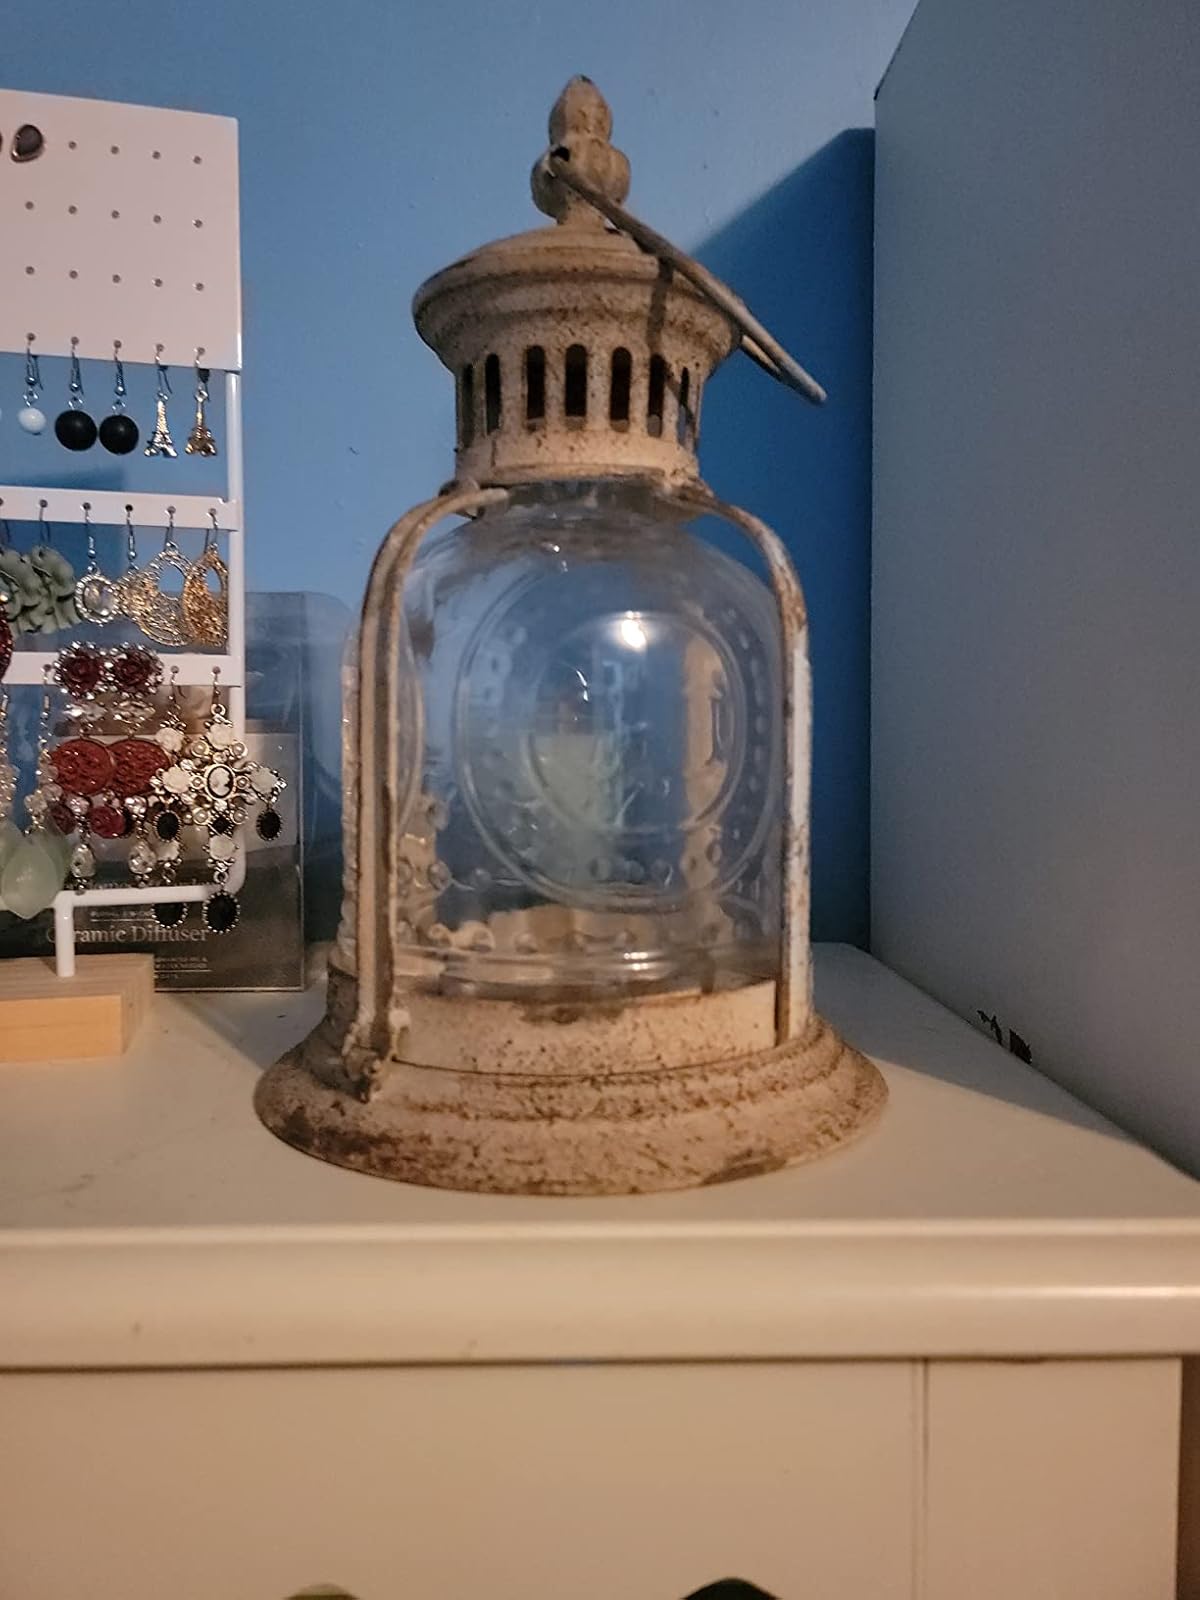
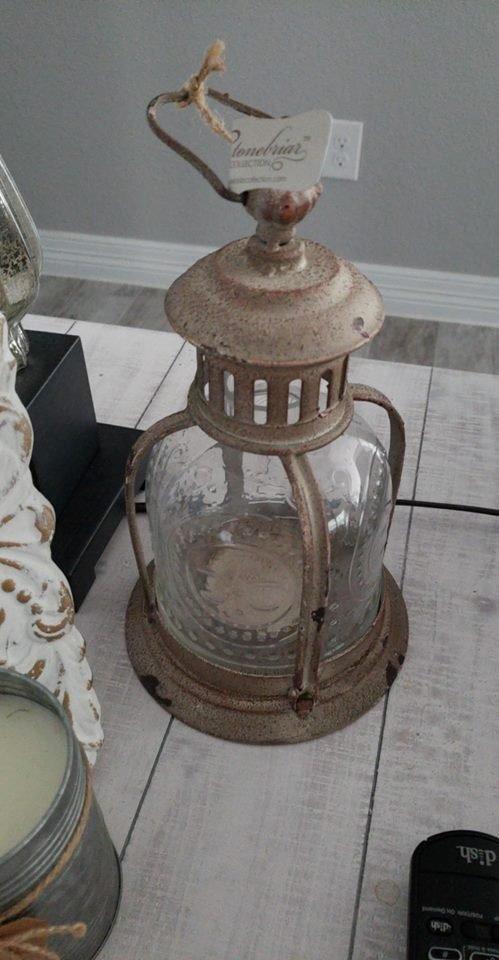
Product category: lantern
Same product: yes